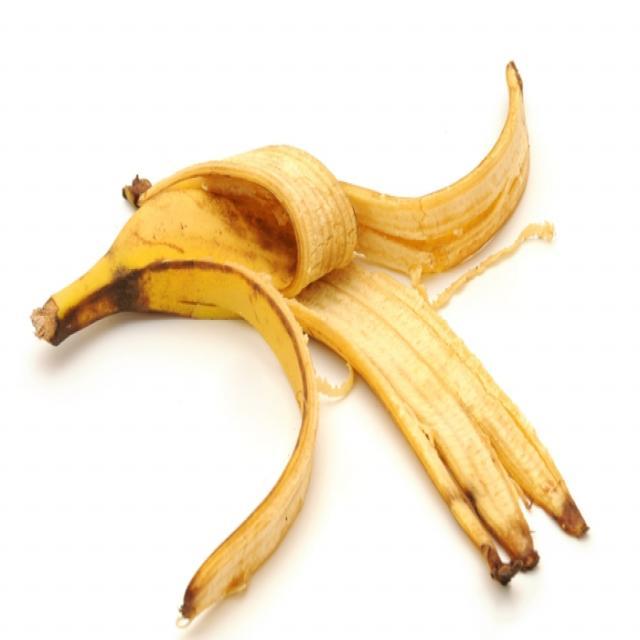
Label: bananas